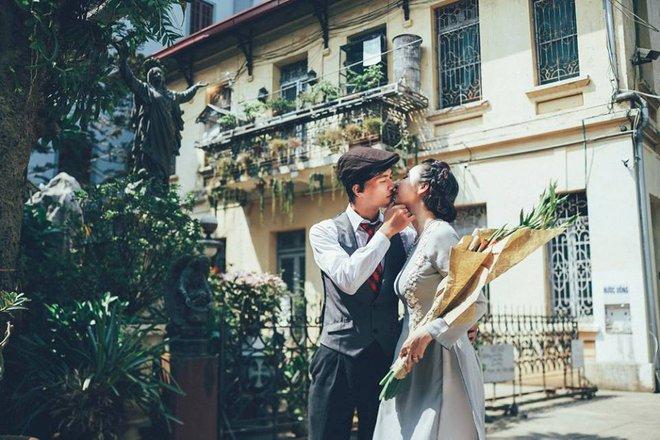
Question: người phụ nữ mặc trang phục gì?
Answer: mặc trang phục áo dài